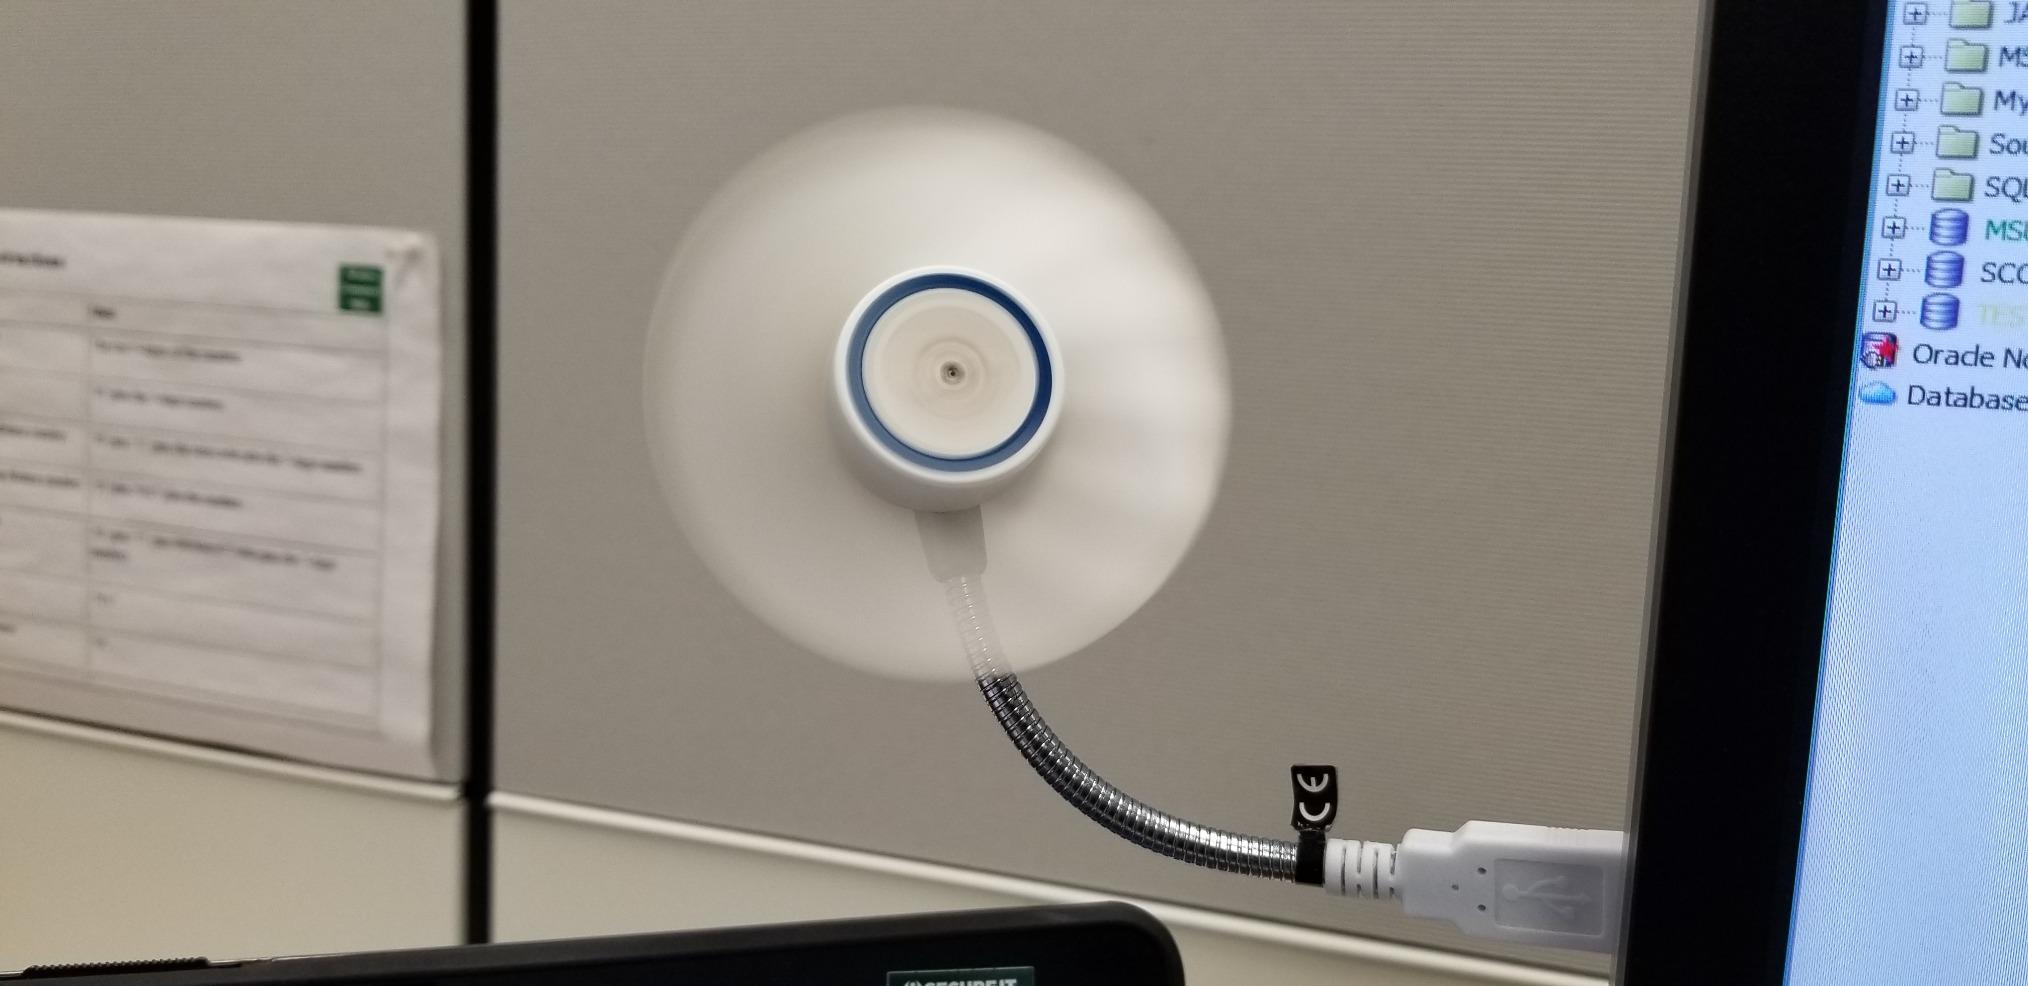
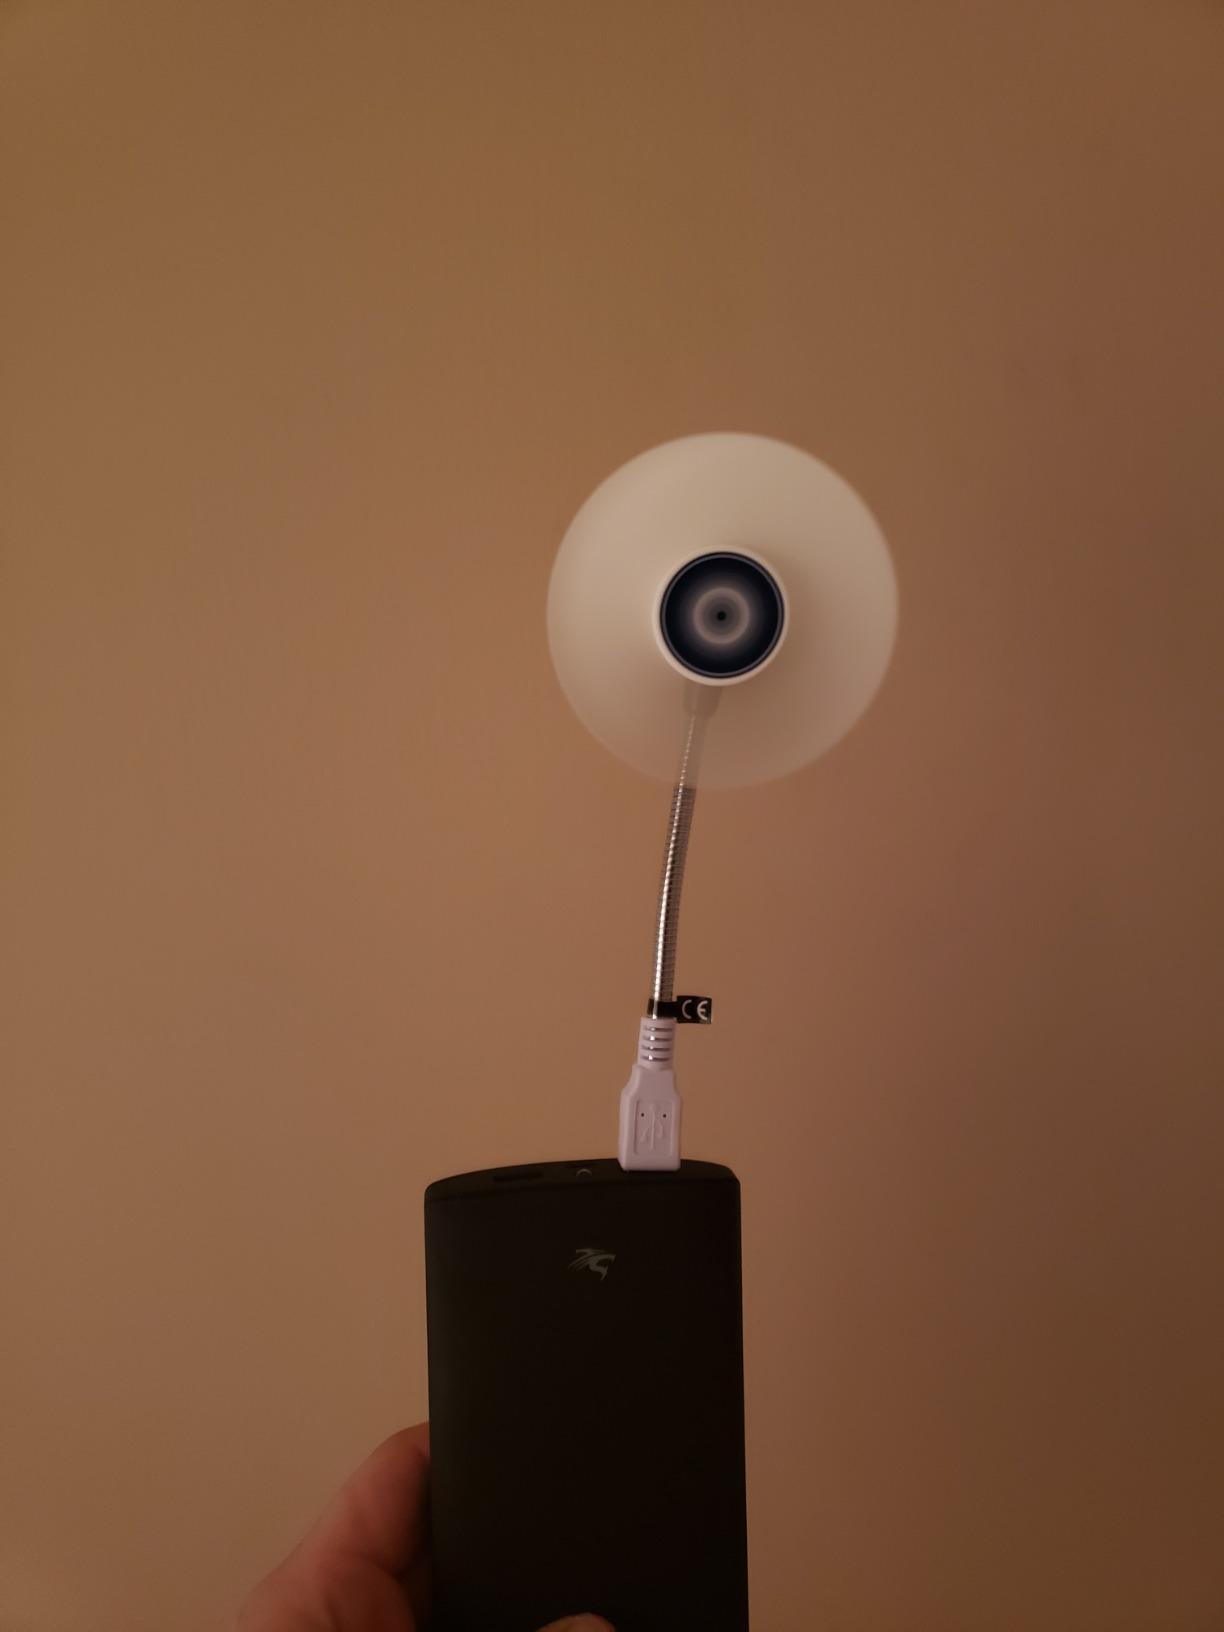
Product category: fan
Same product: yes